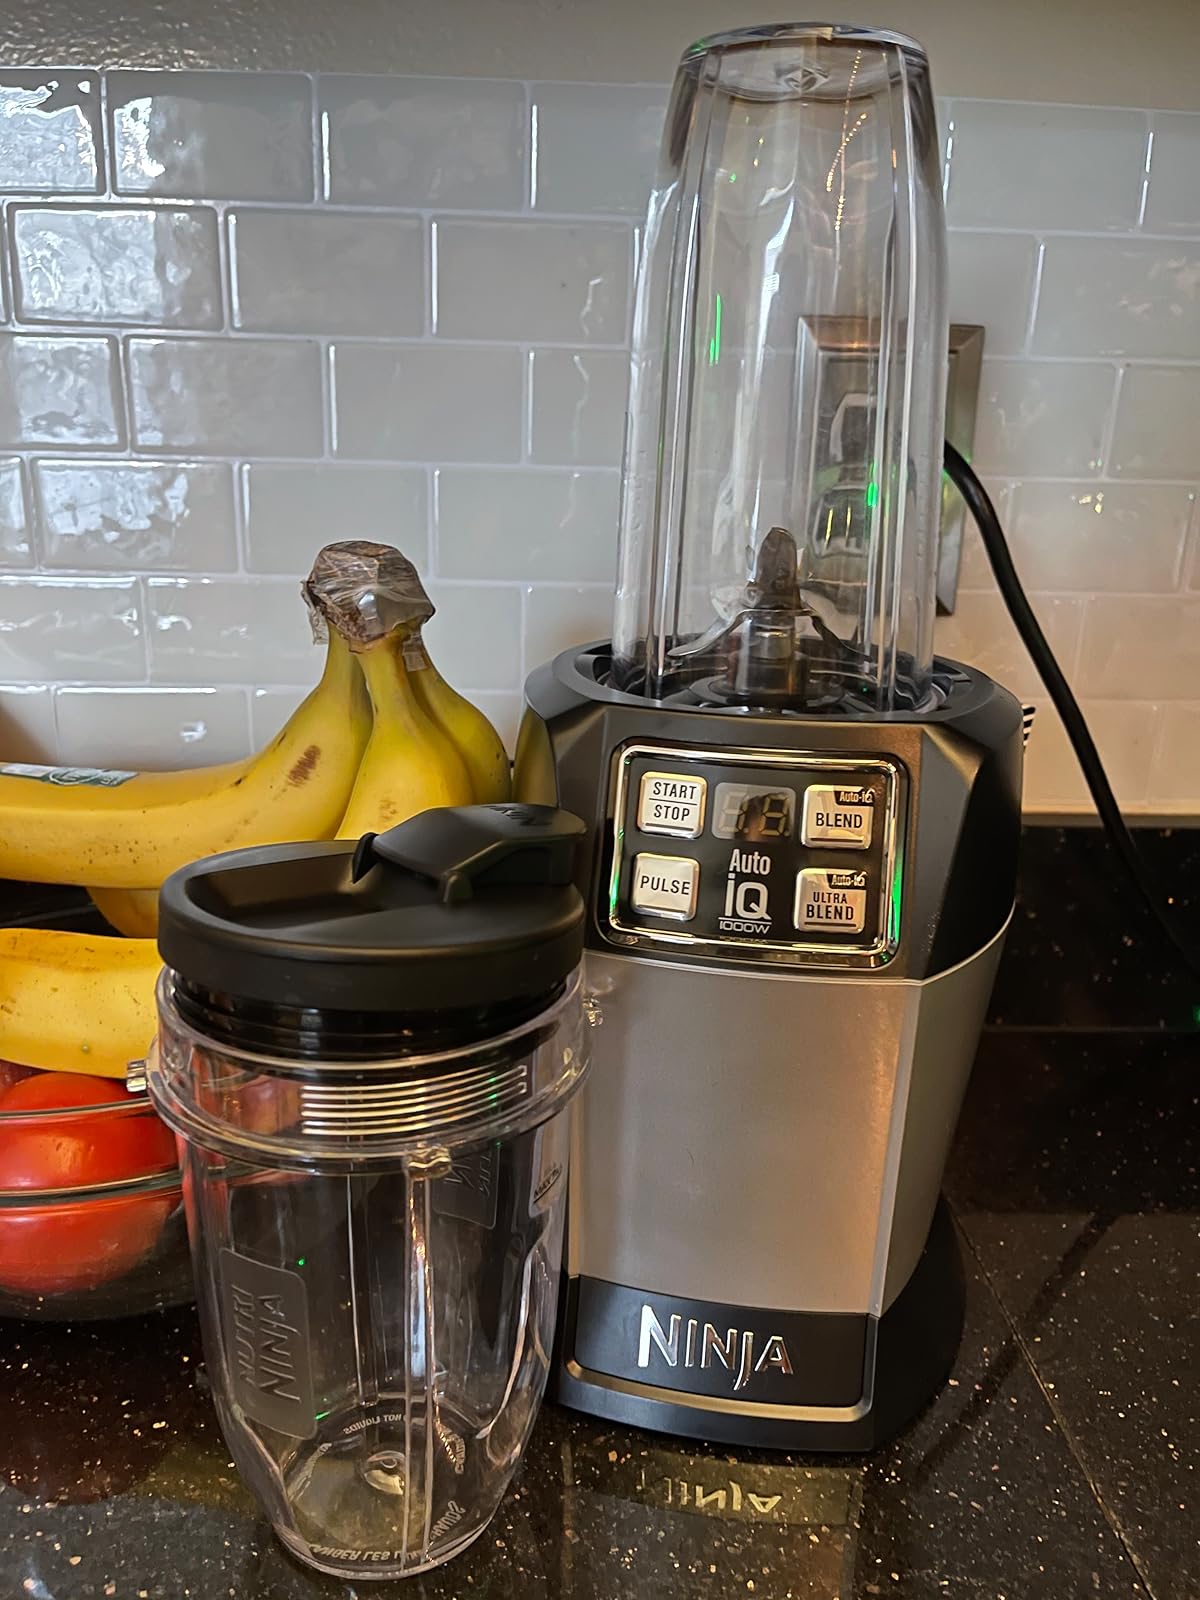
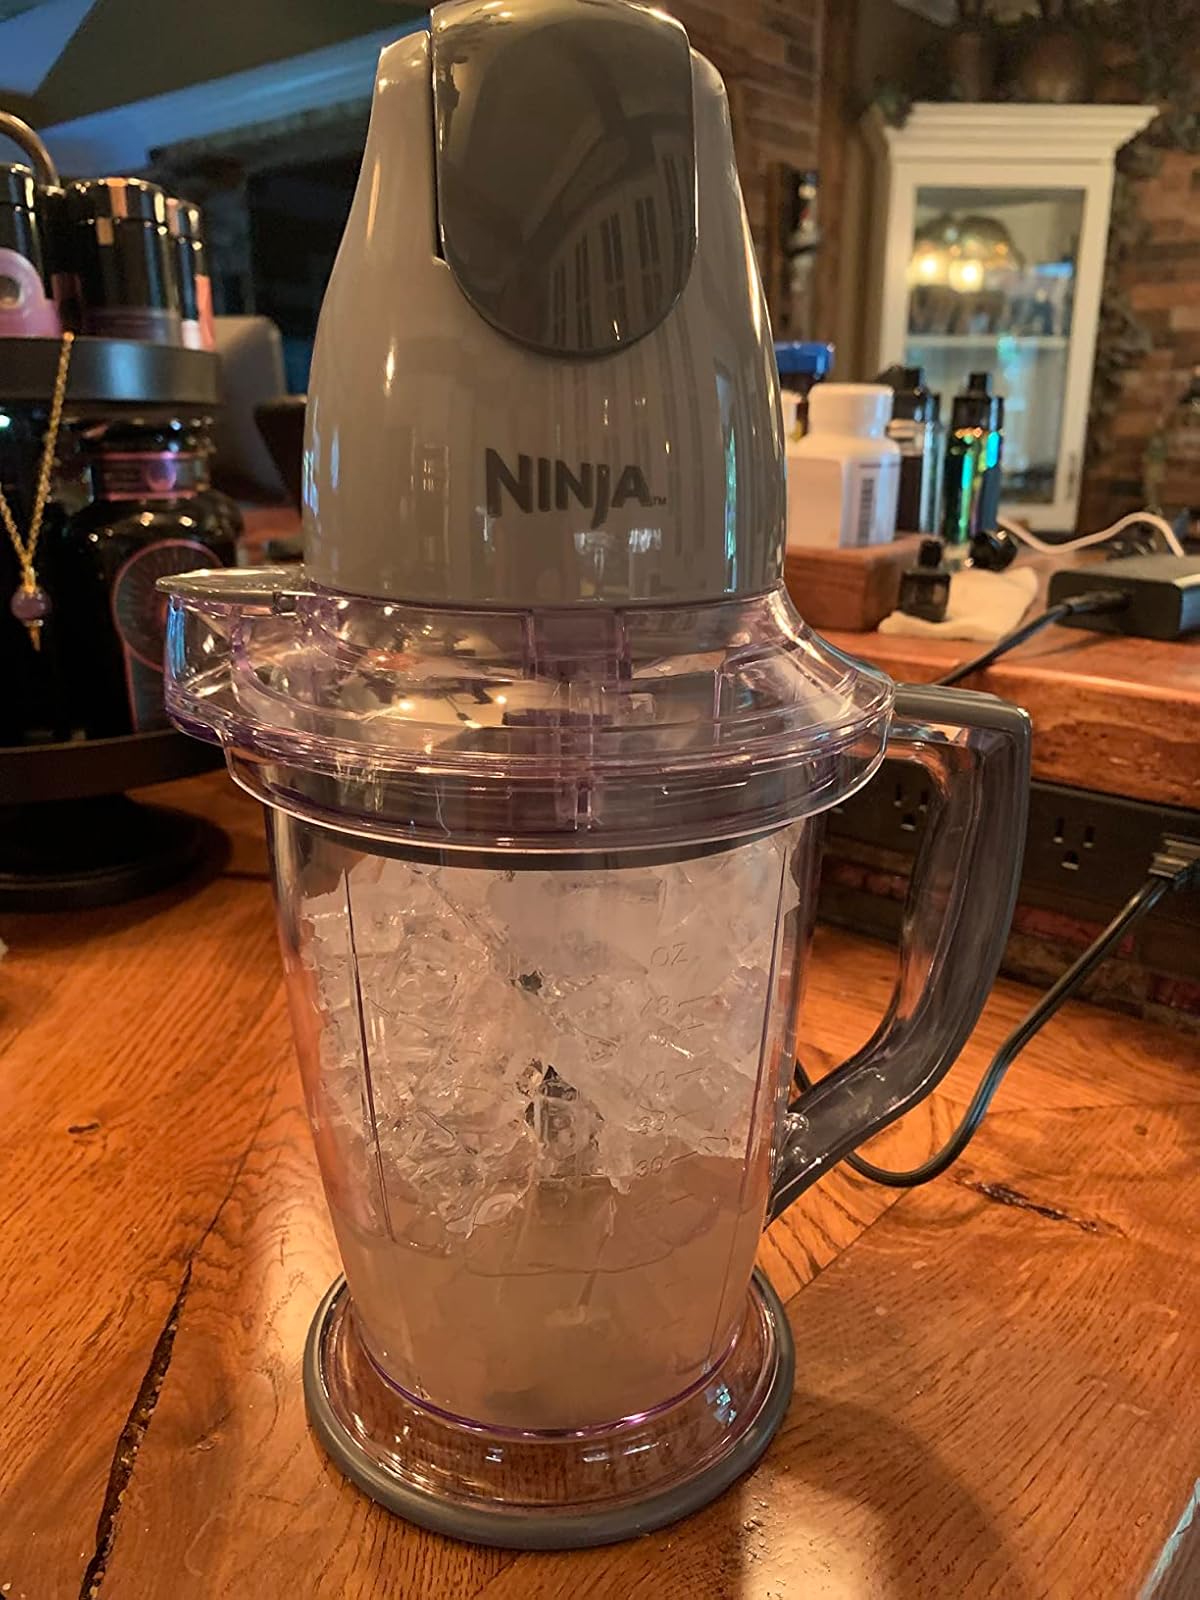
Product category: items_blender
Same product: no